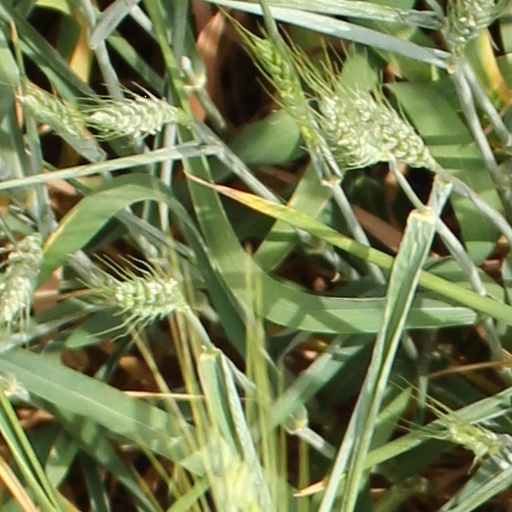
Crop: wheat